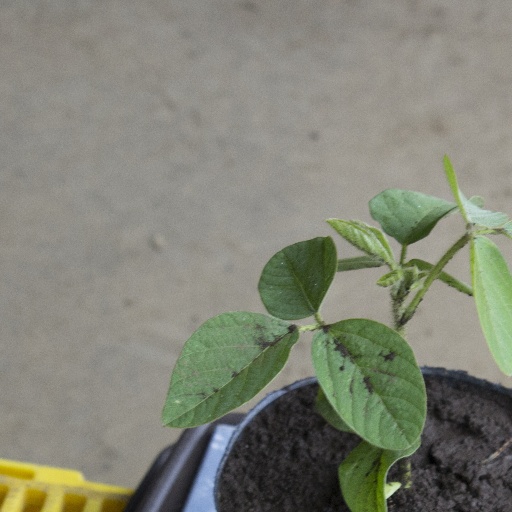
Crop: soybean